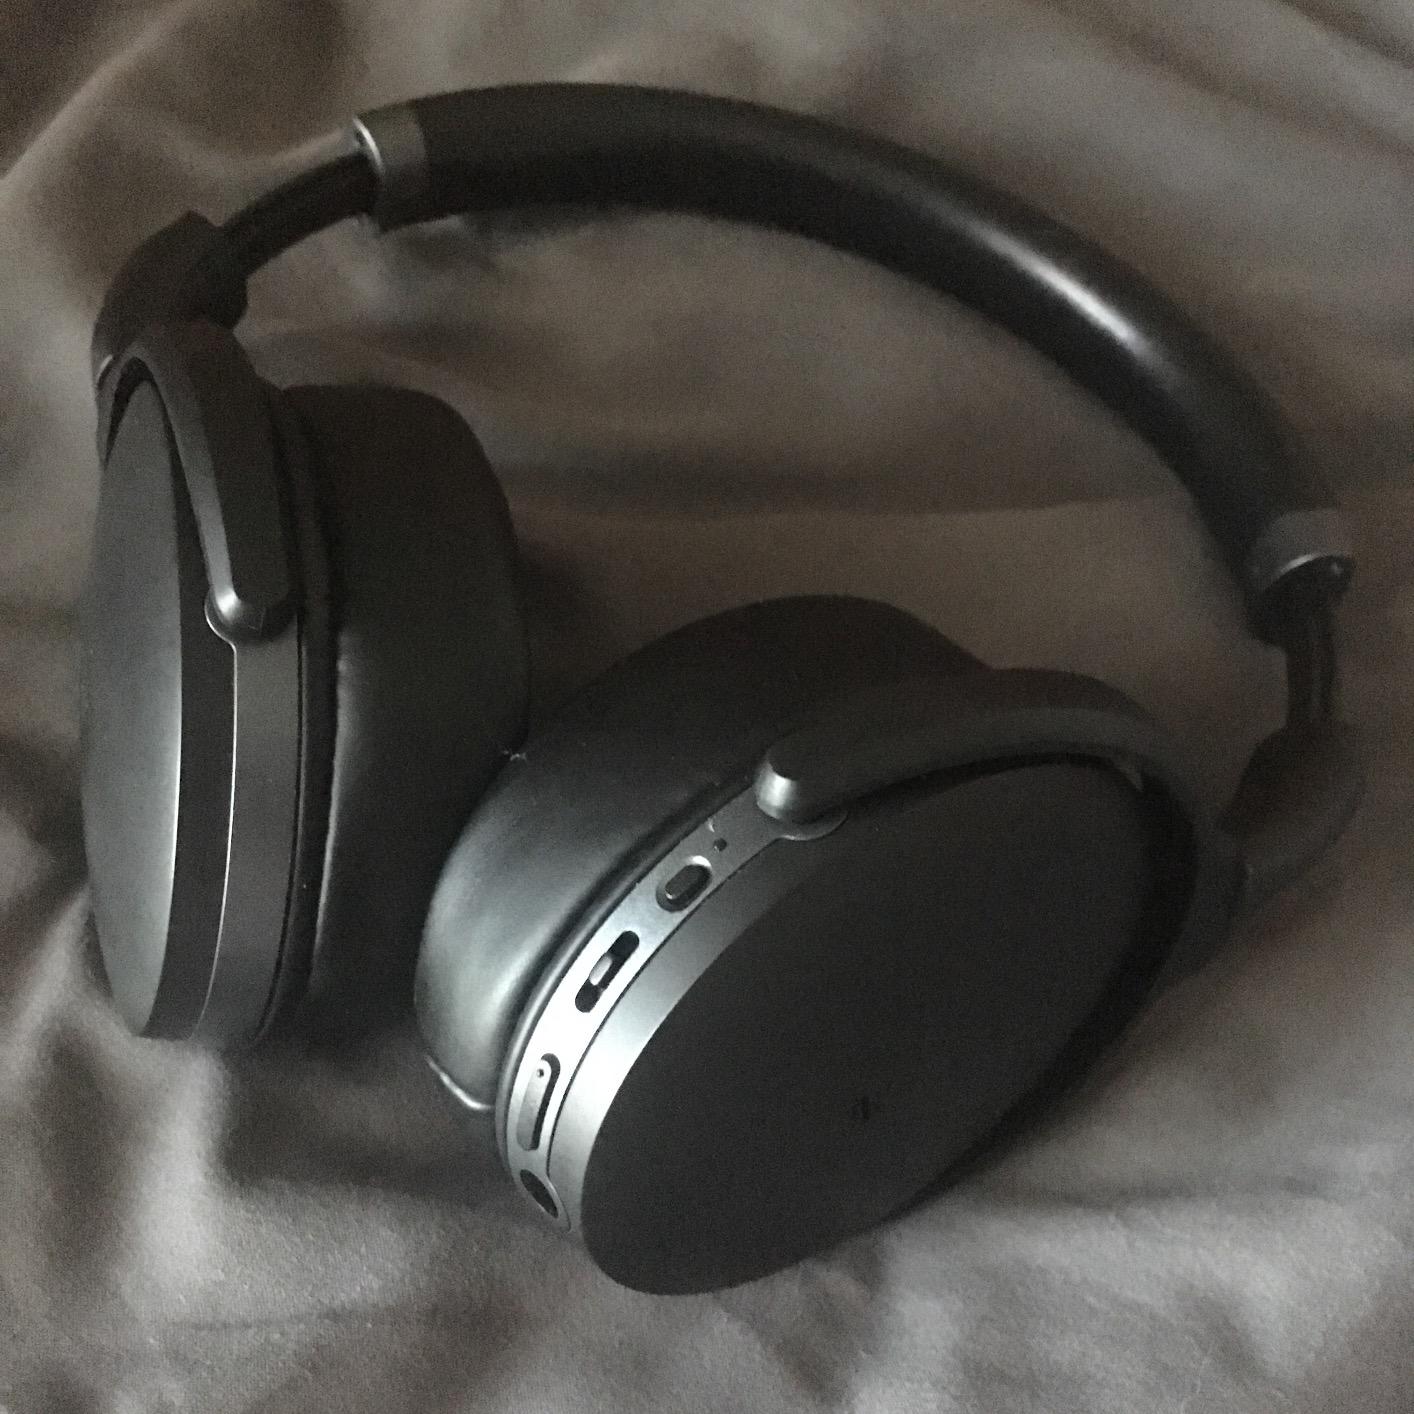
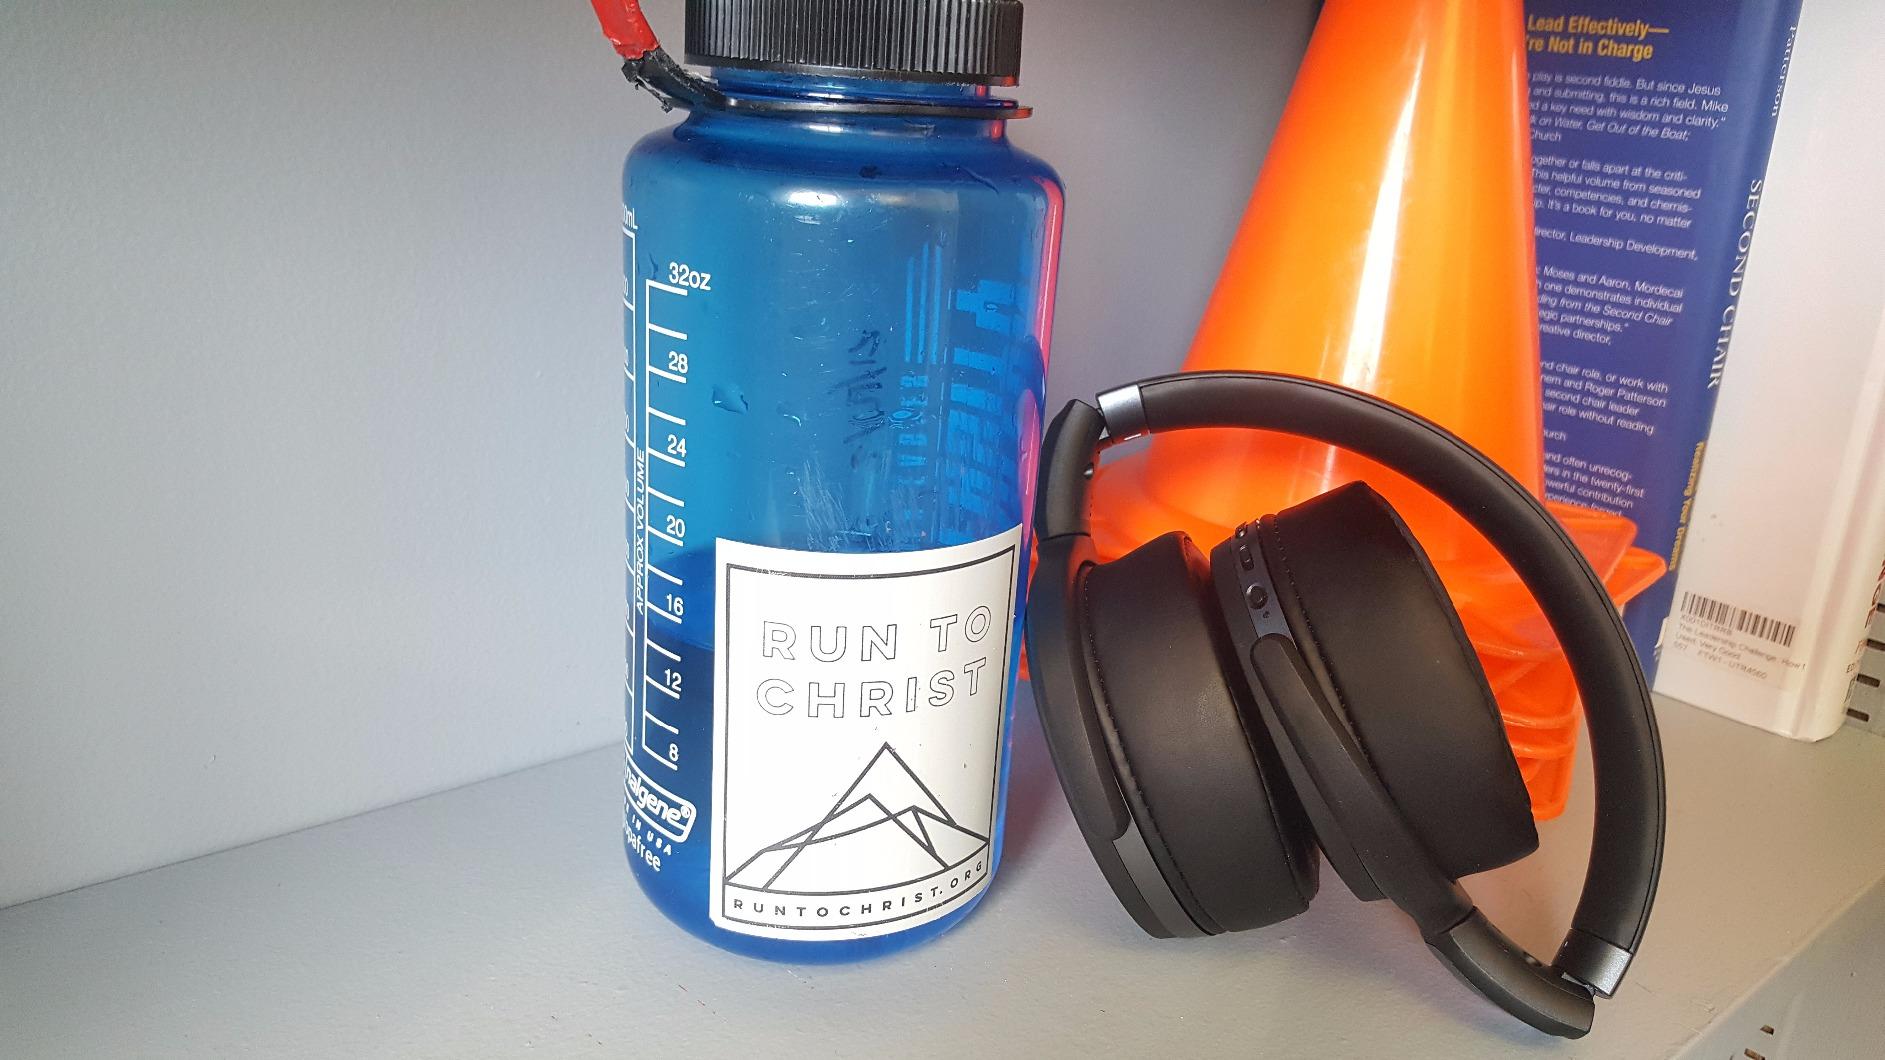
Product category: headphones
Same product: yes